Sarah Bernhardt

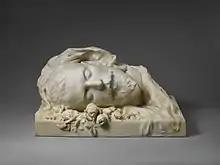
Funerary bust made of Damala by Sarah Bernhardt (1889)

In 1882, in Paris, Bernhardt met a Greek diplomat, Aristide Damala (known in France by his stage name Jacques Damala), who was 11 years her junior, and notorious for his romantic affairs. Bernhardt's biographer described him as "handsome as Adonis, insolent, vain, and altogether despicable." His affairs with married women had already led to one suicide and two divorces, and the French government had asked him to leave Paris, transferring him to the Greek Embassy in St. Petersburg. She already had a lover at the time, Philippe Garnier, her leading man, but when she met Damala, she fell in love with him, and insisted that her tour be modified to include a stop in St. Petersburg. Garnier politely stepped aside and let her go to St. Petersburg without him. Arriving in St. Petersburg, Bernhardt invited Damala to give up his diplomatic post to become an actor in her company, as well as her lover, and before long, they decided to marry. During a break in the tour, they were married on 4 April 1882 in London. She told her friends that she married because marriage was the only thing she had never experienced. Upon returning to Paris, she found a minor role for Damala in "La Dame aux Camélias" and a leading role in another play without her, "Les Mères Ennemies" by Catulle Mendès. Critics dismissed him as handsome, but without noticeable talent. Damala began taking large quantities of morphine, and following Bernhardt's great success in "Fedora", Damala took every opportunity to criticise and humiliate her. She later discovered that he was using the money she gave him to buy presents for other women. In early December 1882, when she confronted him, he declared that he was going to North Africa to join the Foreign Legion, and disappeared.